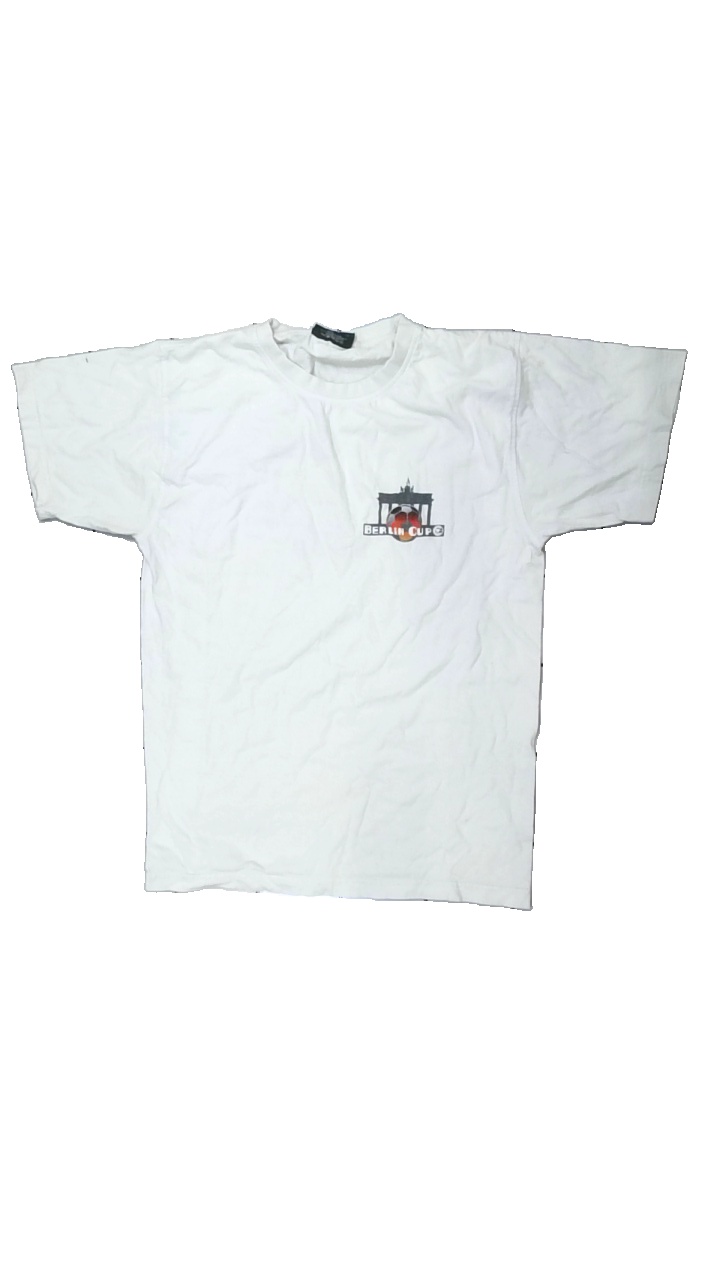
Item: T-shirt (Unisex)
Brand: Promodoro
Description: t-shirt med tryck
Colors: White, Black, Grey, Orange, Red
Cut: C-collar
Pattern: Logo print
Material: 100% bomull
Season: All
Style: Sports
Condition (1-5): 2
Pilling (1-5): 1
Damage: gul i krage
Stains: Major
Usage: Export
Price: <50